Le Déjeuner sur l'herbe

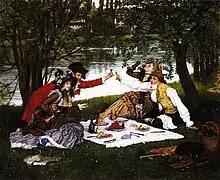
James Tissot, "La Partie Carrée", 1870

The work is now in the Musée d'Orsay in Paris. A smaller, earlier version can be seen at the Courtauld Gallery, London.